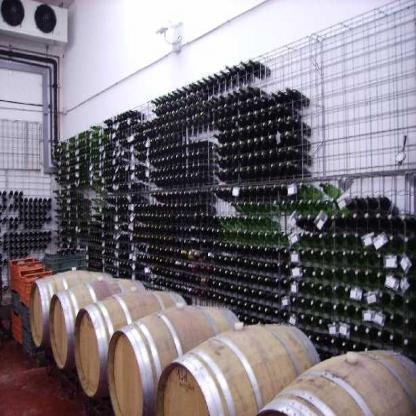
Scene: Indoor